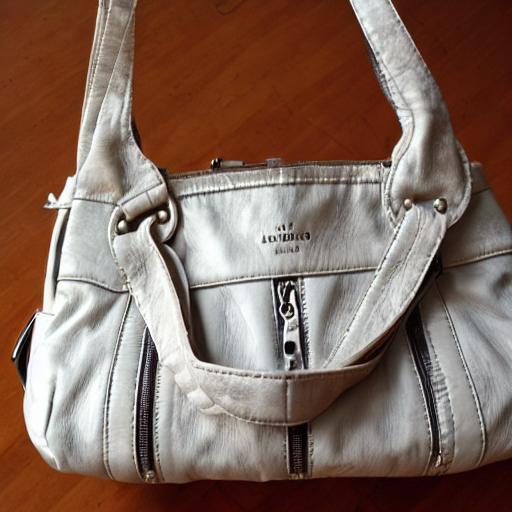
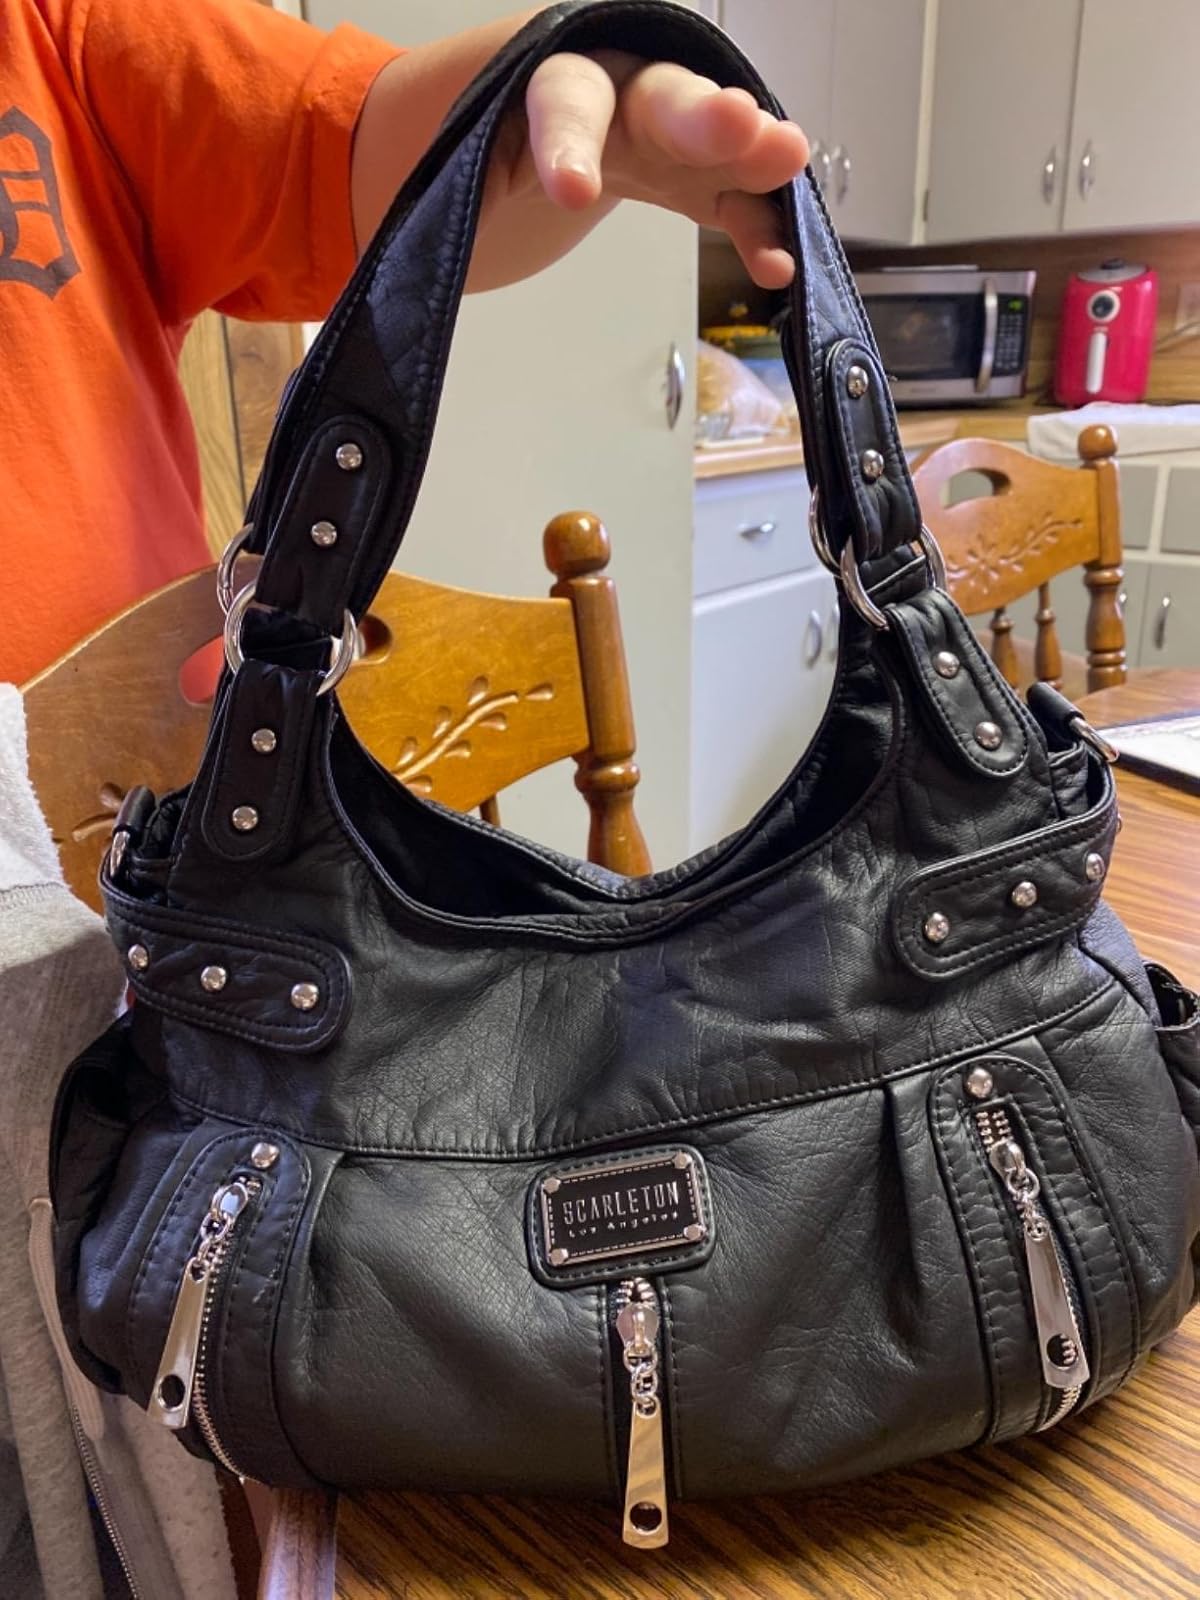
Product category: accessories_handbag
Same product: no